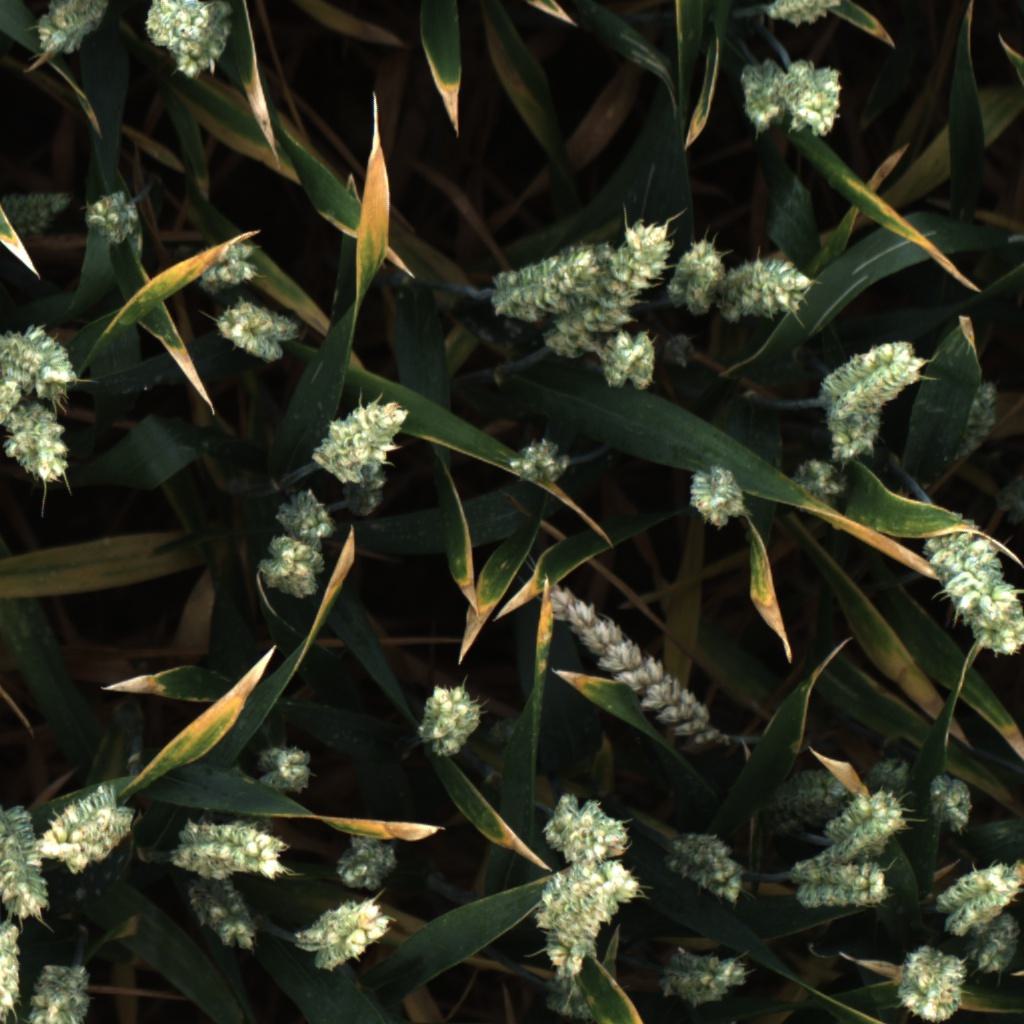
Country: UK
Location: Rothamsted
Wheat development stage: Filling - Ripening